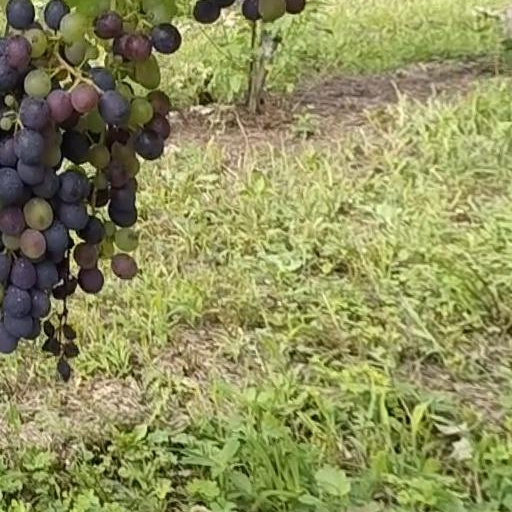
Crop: grape